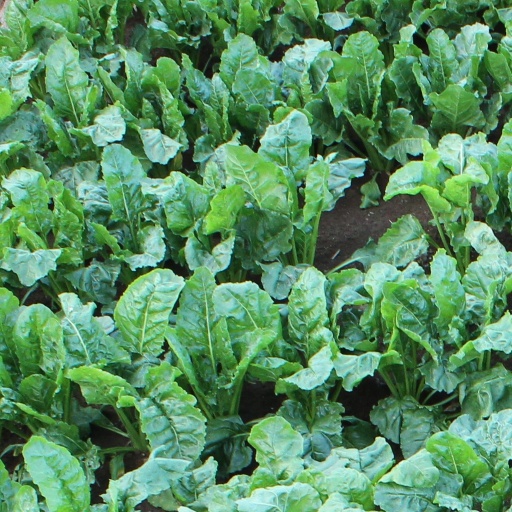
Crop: sugar beet